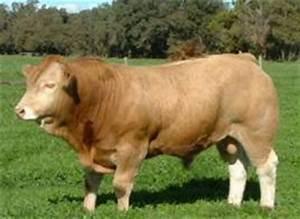
cow